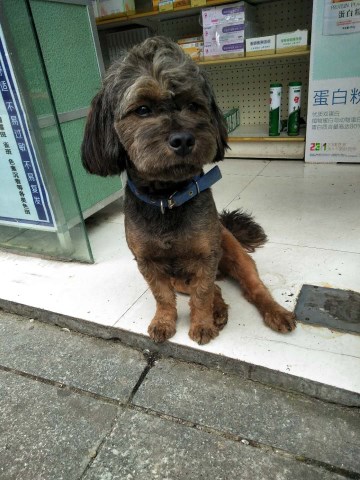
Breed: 7449-n000128-teddy